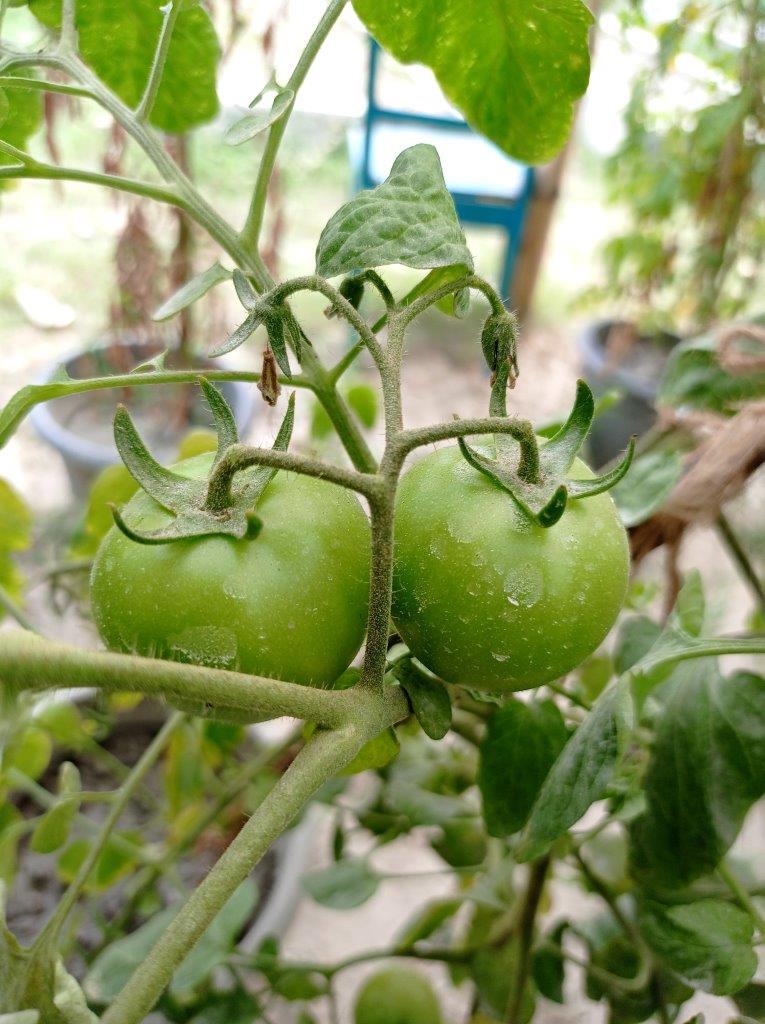
Maturity: Immature